1989 British Formula Three Championship

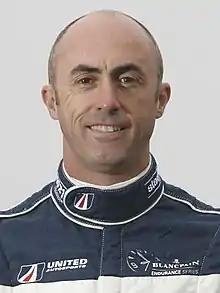
1989 champion, David Brabham

The 1989 British Formula Three season was the 39th season of the British Formula Three Championship, starting at Thruxton on 27 March and concluding there on 15 October after 16 races.